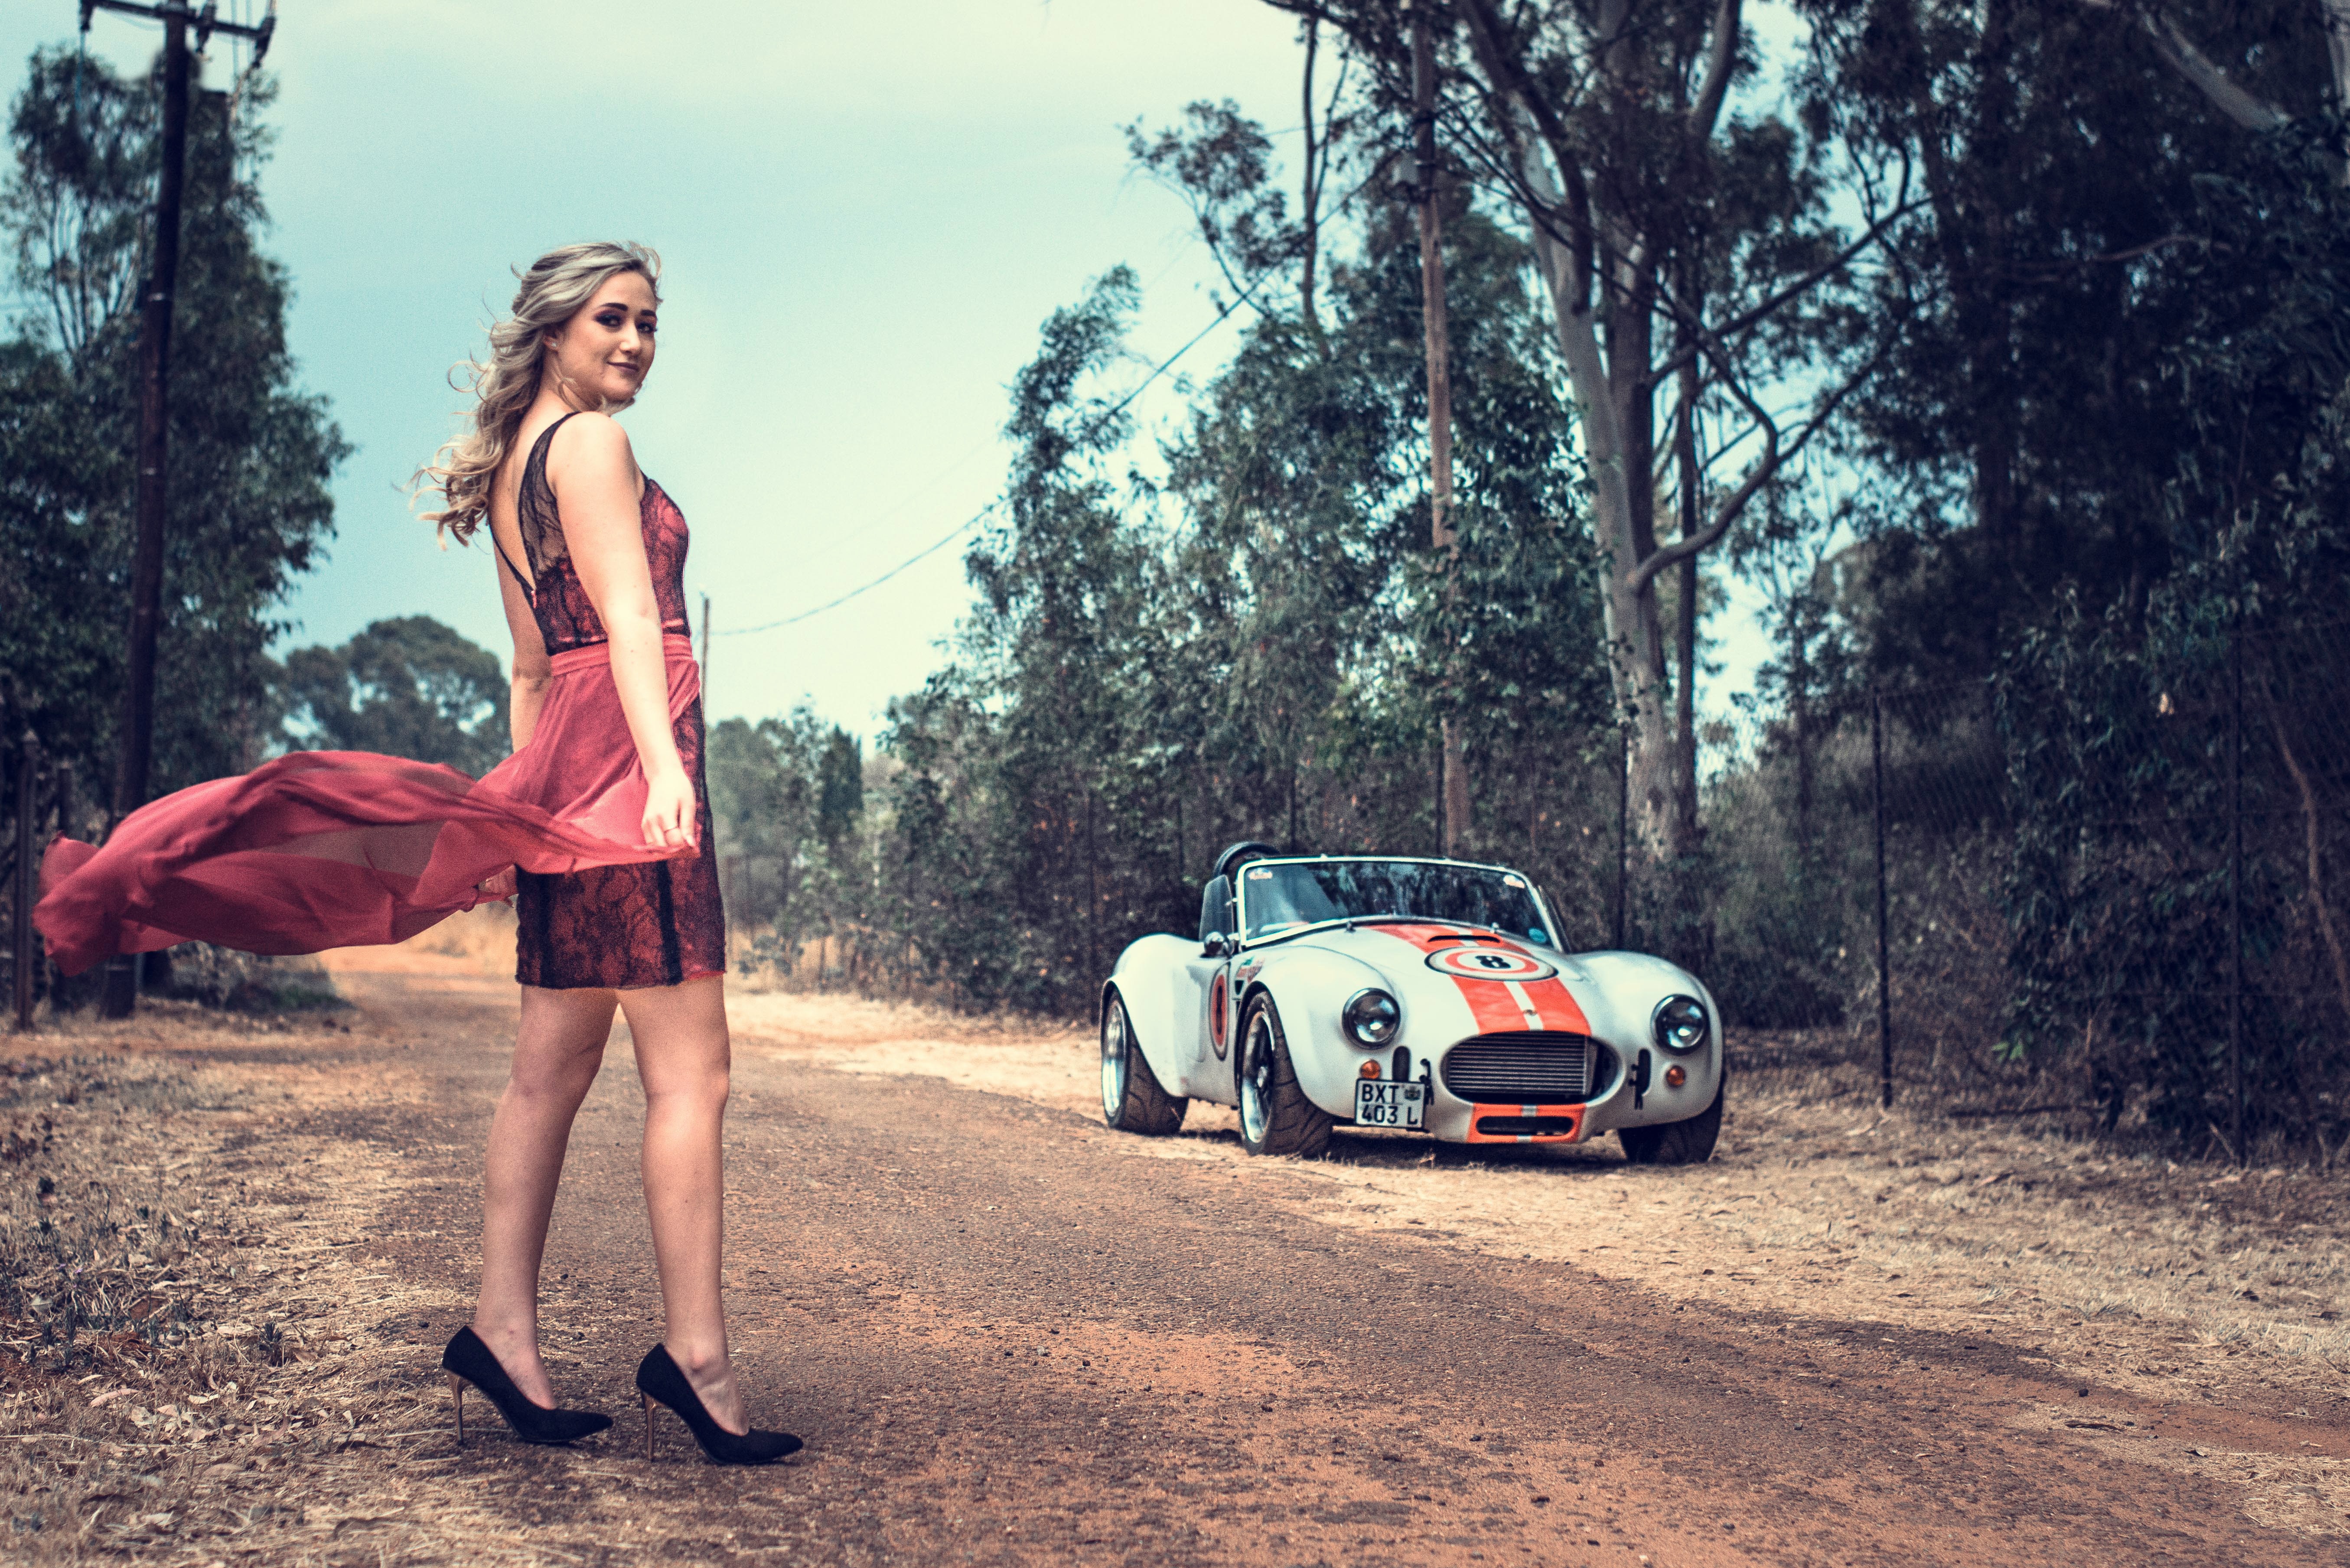
car, vehicle, beauty, photography, automotive design, plant, girl, tree, fun, grass, compact car, computer wallpaper, landscape